Margaret Island

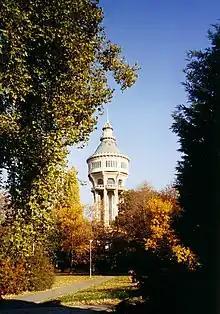
The Water Tower, a famous landmark on Margaret Island.

Margaret Island is a long island, wide, ( in area) in the middle of the Danube in central Budapest, Hungary. The island is mostly covered by landscape parks, and is a popular recreational area. Its medieval ruins are reminders of its importance in the Middle Ages as a religious centre. The island spans the area between the "Margaret Bridge" (south) and the "Árpád Bridge" (north). Before the 14th century the island was called "Insula leporum" (Island of Rabbits). Administratively Margaret Island used to belong to the 13th district, but now is directly under the control of the city.